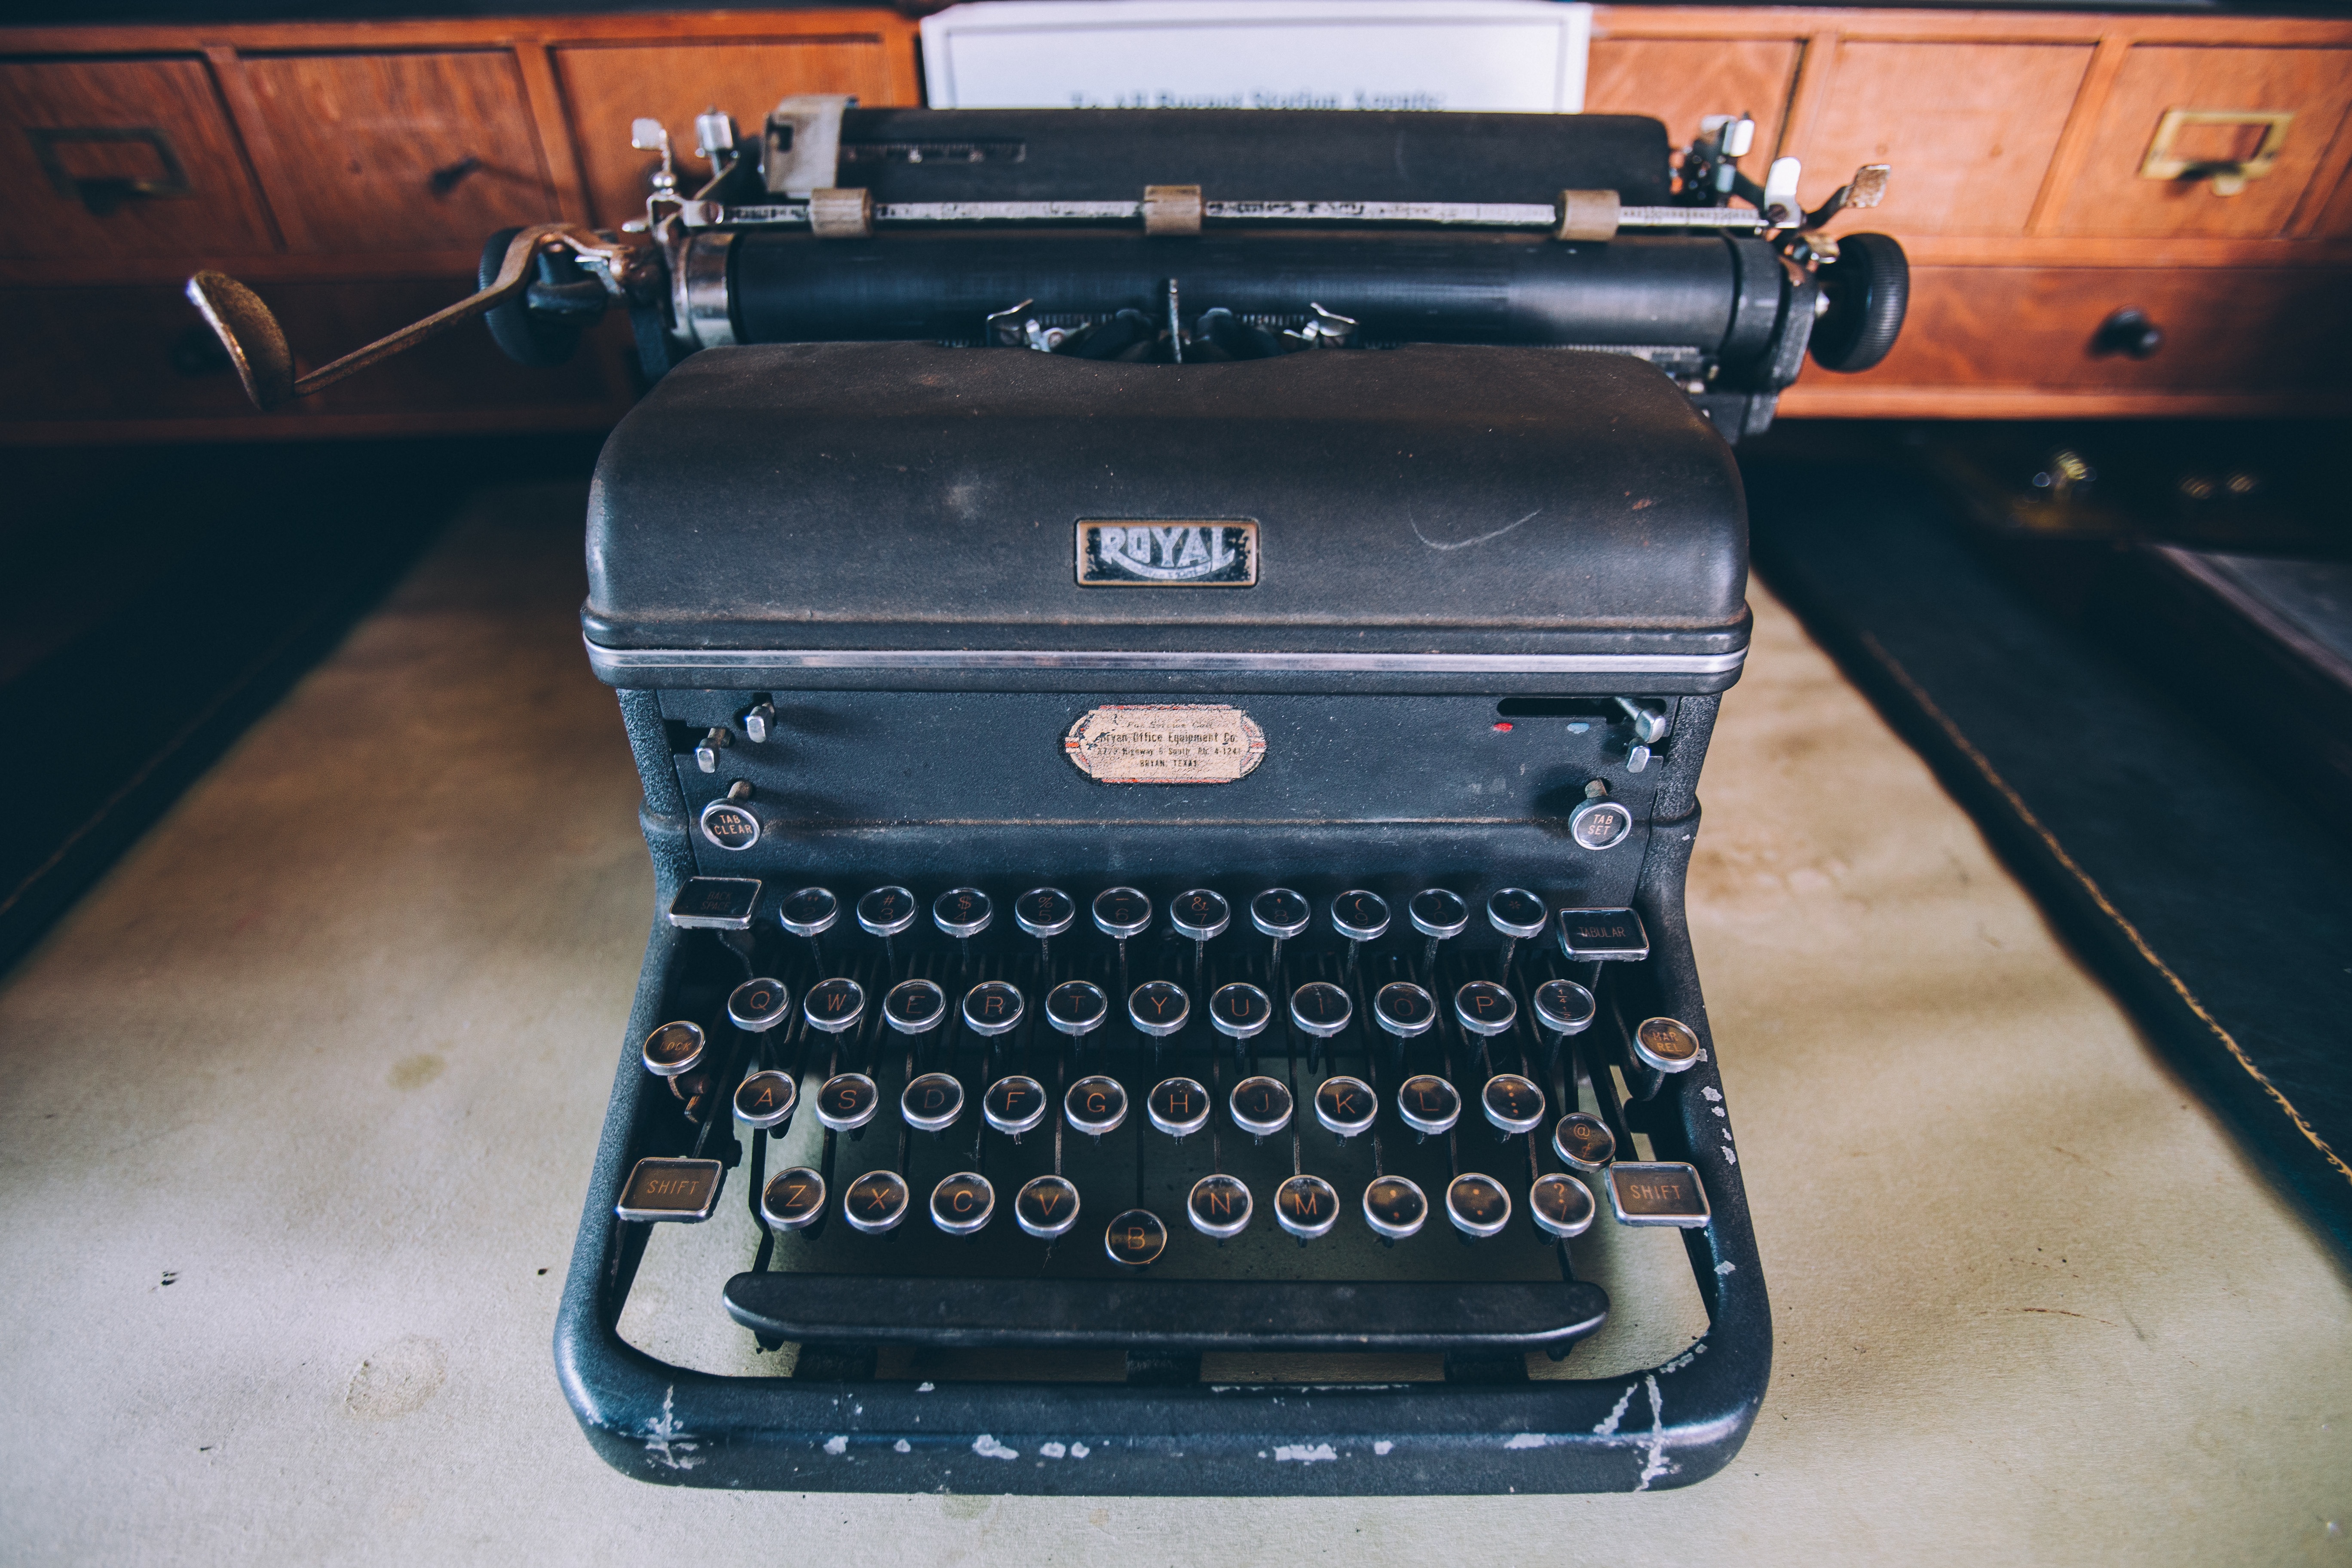
typewriter, black, office equipment